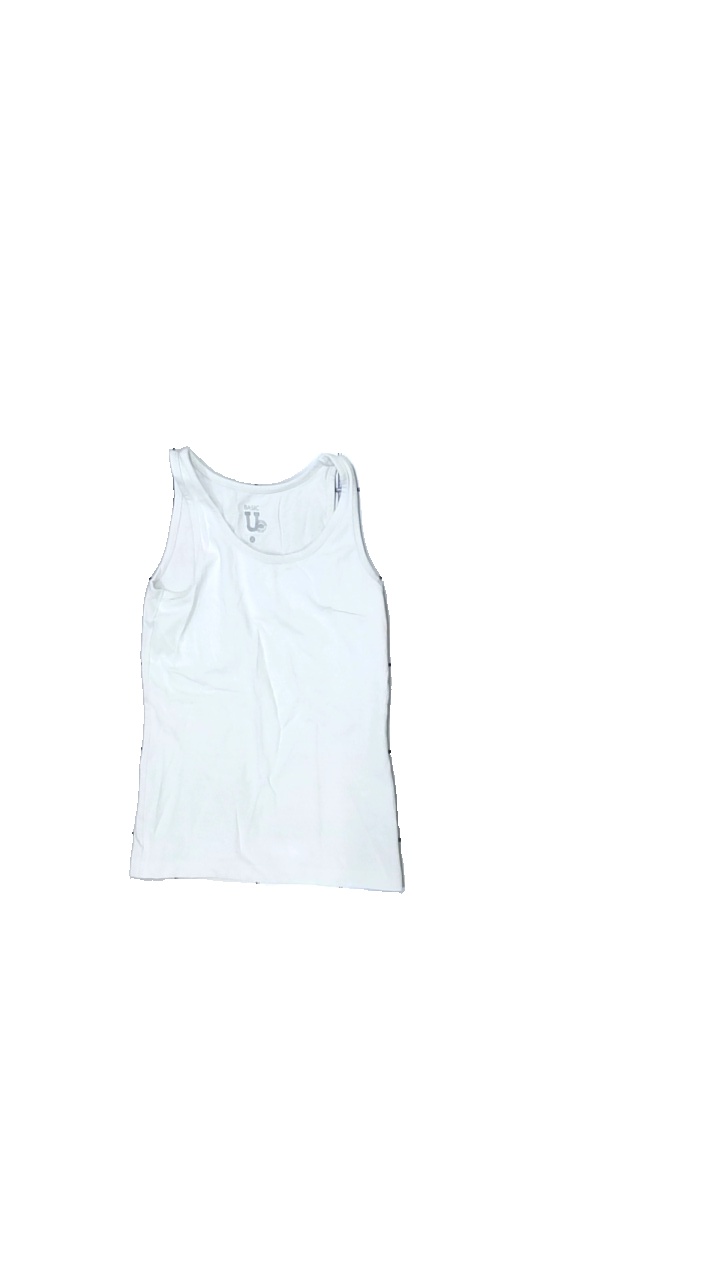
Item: Tank Top (Children)
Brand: Basic U
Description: vitt linne
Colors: White
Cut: C-collar
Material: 100% bomull
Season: All
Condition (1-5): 3
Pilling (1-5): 4
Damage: smutsig krage
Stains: Minor
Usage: Export
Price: <50